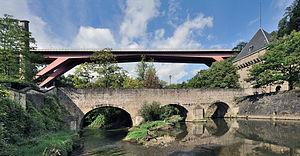
Luxembourg-ville, quartier du Pfaffenthal